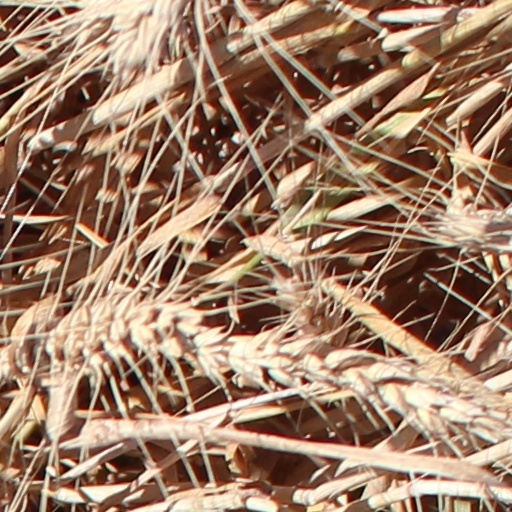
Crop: wheat